Jessica Woodworth

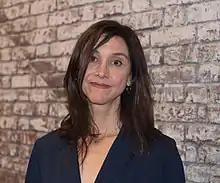

Jessica Hope Woodworth is a Belgian-American film director, screenwriter, and producer.